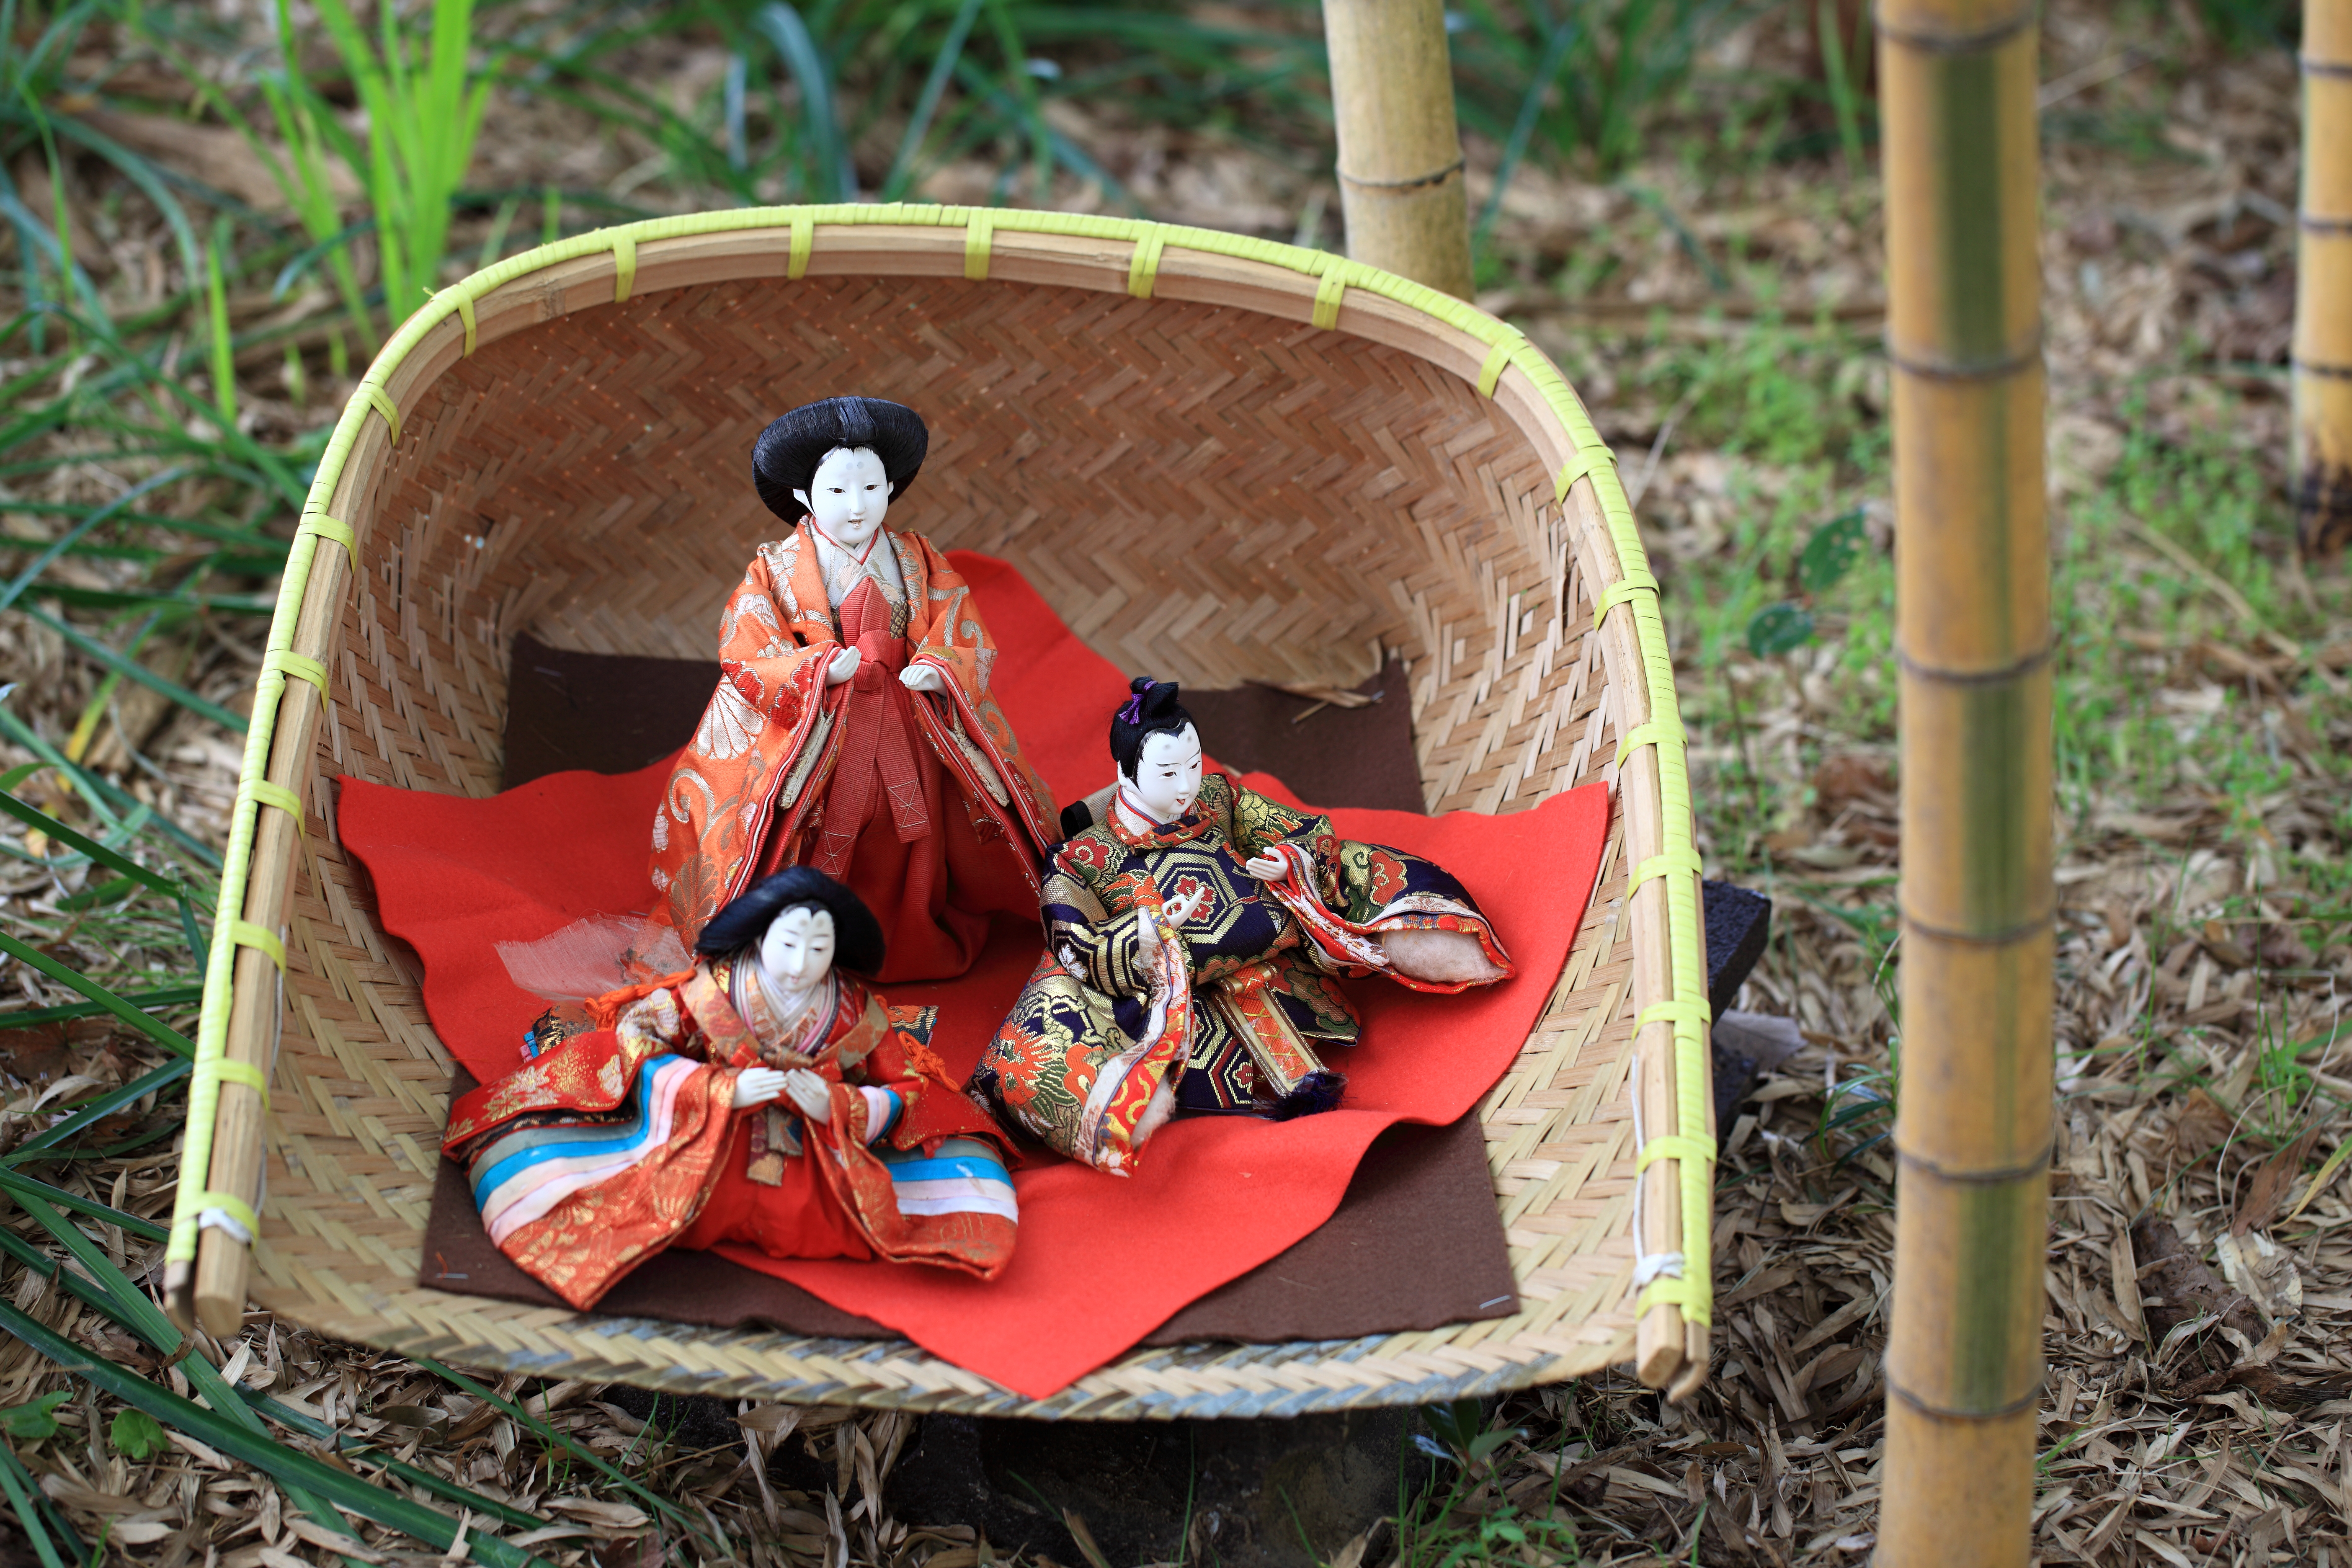
flower, spring, high, autumn, cool image, japanese, dolls, 5d, style, hires, markii, hi, res, resolution